Verrucariaceae

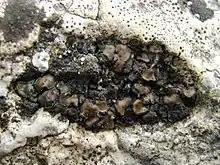
"Catapyrenium boccanum", shown here growing in a hole in a calcareous rock, is a catapyrenioid lichen.

Members of the Verrucariaceae that are squamulose, have simple ascospores (without any septa), and lack algae in the hymenium were historically classified in the genus "Catapyrenium". These species were later divided into several genera based on the structure of their pycnidia; the validity of this generic splitting was confirmed with phylogenetic analyses. The so-called "catapyrenioid" lichens include members of "Anthracocarpon", "Catapyrenium", "Heteroplacidium", "Involucropyrenium", "Neocatapyrenium", "Placidiopsis", "Placidium", and "Scleropyrenium", and, as of 2010, numbered 81 species.